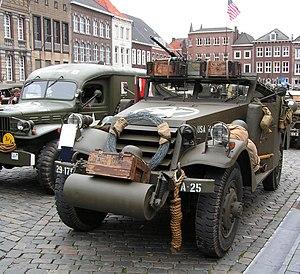
Le M3A1 Scout Car ou White Scout Car d'après le nom du fabricant, la White Motor Company, était une voiture blindée américaine produite à partir de 1938 pour un total de 20 894 exemplaires.
L'armée salvadorienne est la branche terrestre et la plus importante des Forces armées du Salvador. Elle englobe des unités de niveau brigade d'infanterie dans les principales villes du pays et des détachements plus petits de niveau régiment dans les villes de plus petite taille.